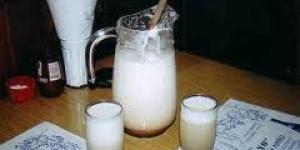
terremoto trago chileno